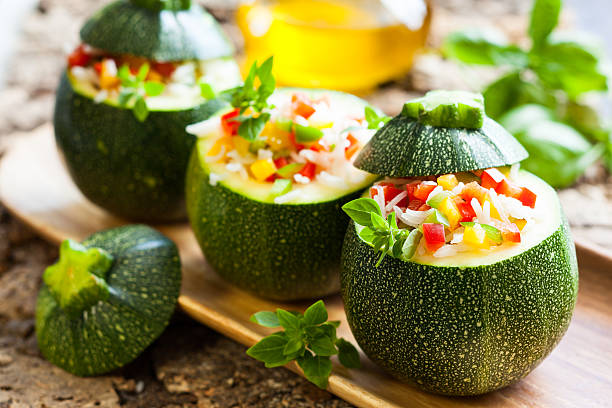
Label: stuffed_zucchini